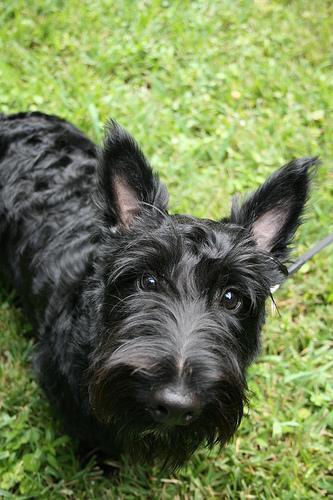
Scotch_terrier